Ramesses (prince)

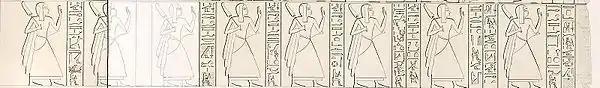
Sons of Pharaoh Ramesses II at the Sebua Temple. From right to left: Amunherkhepeshef, Ramesses, Pareherwenemef, Khaemwaset, Montuherkhepeshef, Nebenkharu, [Meryamun,] Sethemwia

After his death around year 50 of Ramesses II, he was buried in Tomb KV5 in the Valley of the Kings. His brother Khaemwaset succeeded him to become Egypt's new crown-prince in his place. Khaemwaset was the fourth son of Ramesses II; the third, Pareherwenemef died earlier.